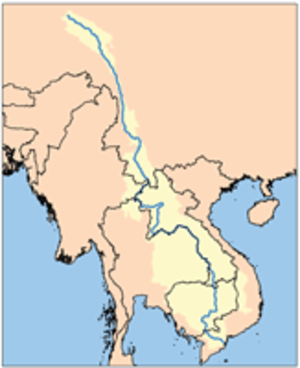
Mekong
Kort over Mekongflodens løb og det område den afvander
Mekong er en flod i Asien med udspring i Tibet. Den løber gennem Kina, Burma, Laos, Thailand, Cambodja og Vietnam.